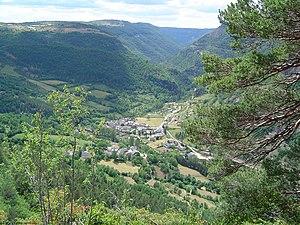
Trèves est une commune française située dans le département du Gard en région Occitanie.
Le canton de Trèves est une ancienne division administrative française du département du Gard, dans l'arrondissement du Vigan.